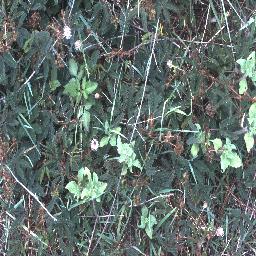
Label: negative